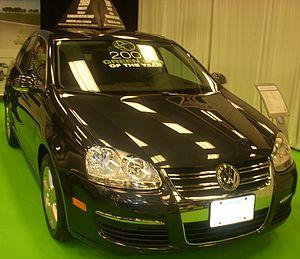
L'affaire Volkswagen, aussi appelée « dieselgate », est un scandale industriel et sanitaire lié à l'utilisation par le groupe Volkswagen, de 2009 à 2015, de différentes techniques visant à réduire frauduleusement les émissions polluantes de certains de ses moteurs diesel et essence lors des tests d'homologation. Selon le groupe, plus de 11 millions de véhicules de ses marques Volkswagen, Audi, Seat, Škoda et Porsche sont concernés à travers le monde. L'affaire, sans équivalent dans l'histoire automobile, est révélée en septembre 2015 par l'Agence américaine de protection de l'environnement et a entraîné la démission du président du directoire du groupe, Martin Winterkorn. Plusieurs pays enquêtent actuellement afin d'établir précisément les faits.